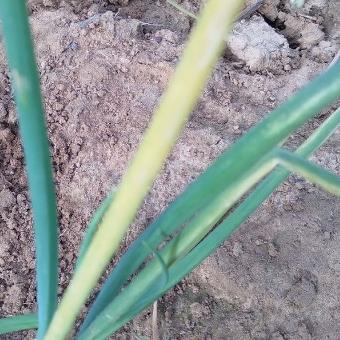
Crop: Onion
Condition: fusarium-d